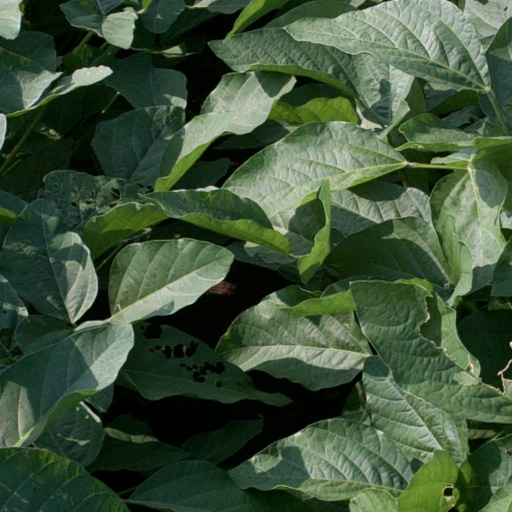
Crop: soybean